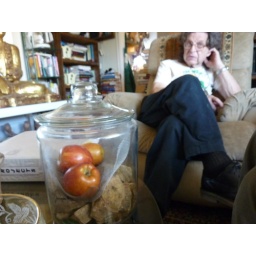
marinating fruits in radioactive pitchblende rocks